Leila Shahid

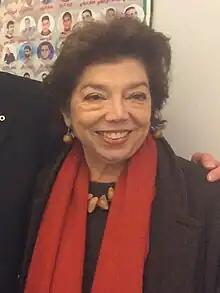
Leila Shahid (2015)

Leila Shahid (born in Beirut in 1949) is a Palestinian diplomat. She was the first woman ambassador of Palestine, serving the PLO in Ireland in 1989, in The Netherlands in 1990, then serving the PA in France where she had taken office in Paris in 1993. From 2006 to 2014, she was the General Delegate of Palestine to the EU, Belgium and Luxembourg.